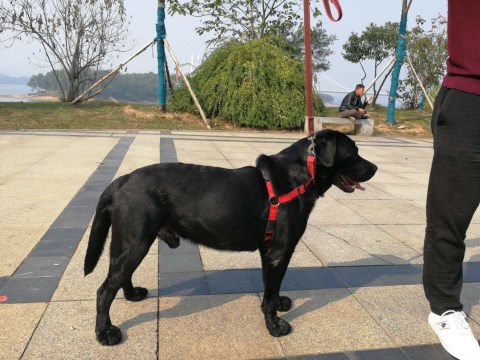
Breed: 3580-n000122-Labrador_retriever